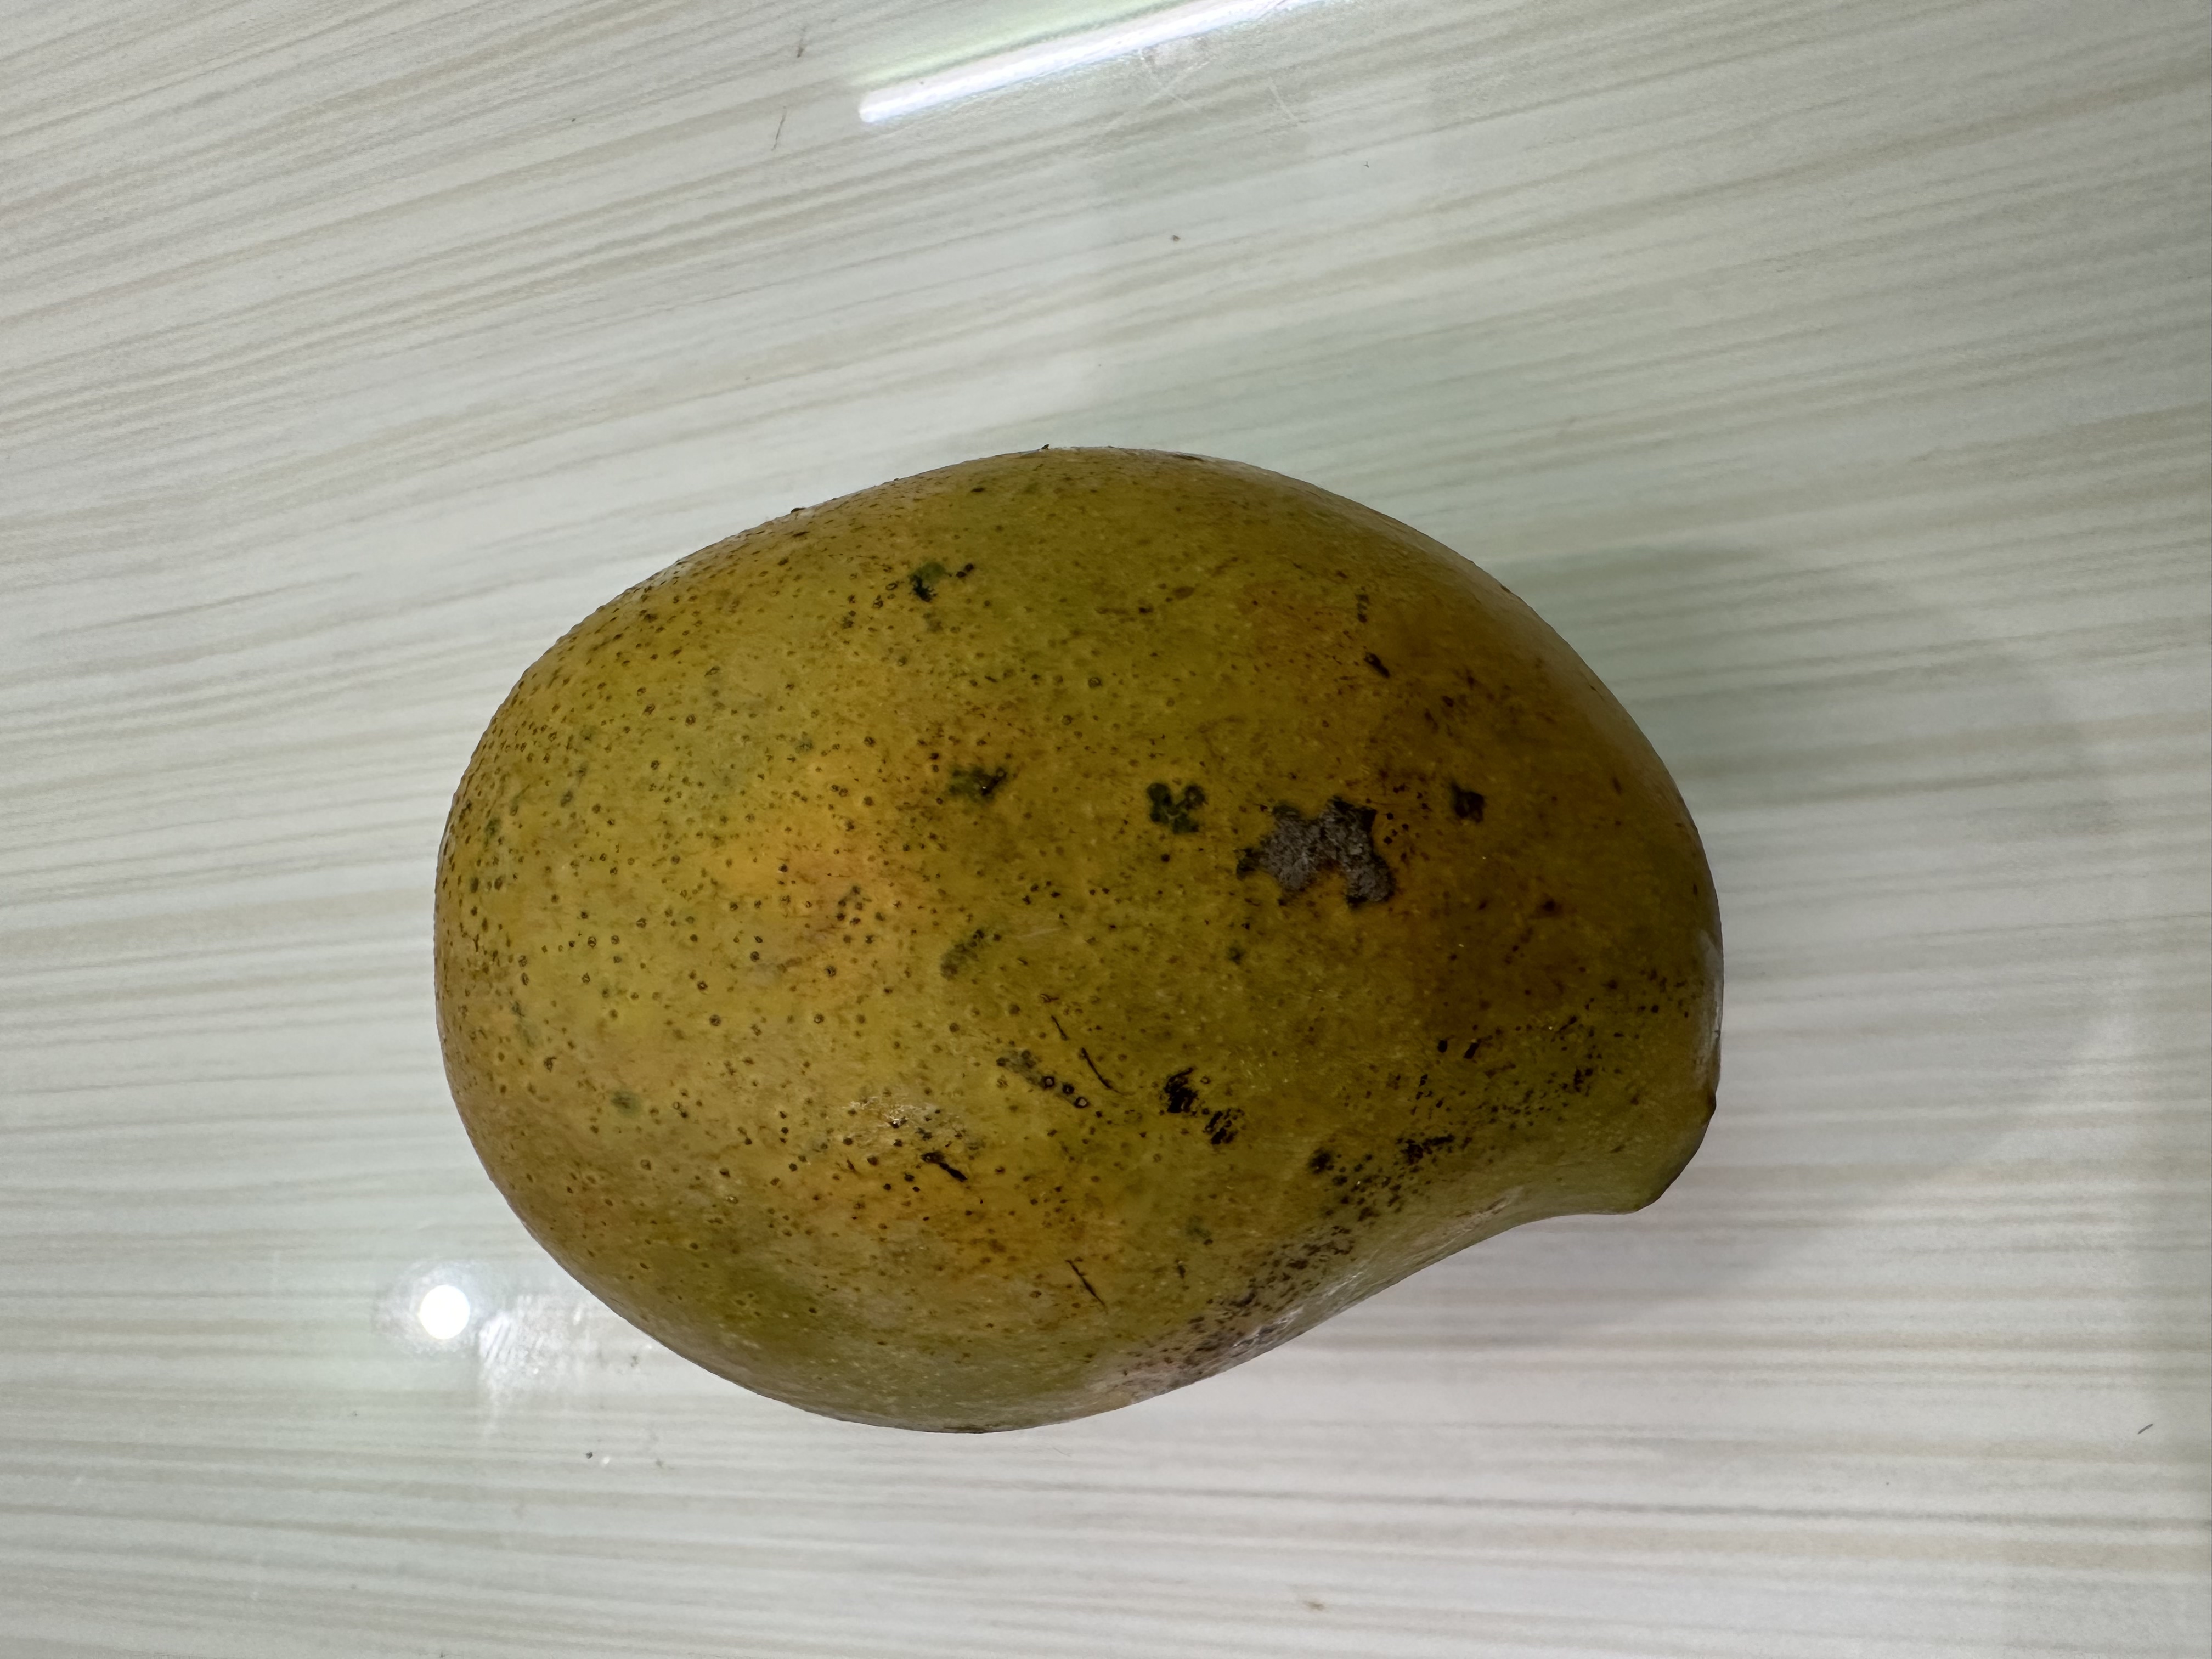
Mango variety: Nilambori